Alexander Macomb (merchant)

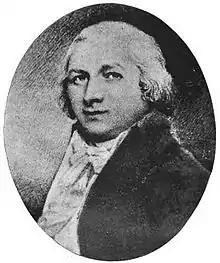
Macomb (1748-1831), an American merchant and speculator

Alexander Macomb (1748–1831) was an American fur trader, merchant and land speculator known for purchasing nearly four million acres from the state of New York after the American Revolutionary War. A Loyalist sympathizer, he operated from New York City after the war. His mansion in the city was used by President George Washington for several months in 1790 as the temporary president's mansion.